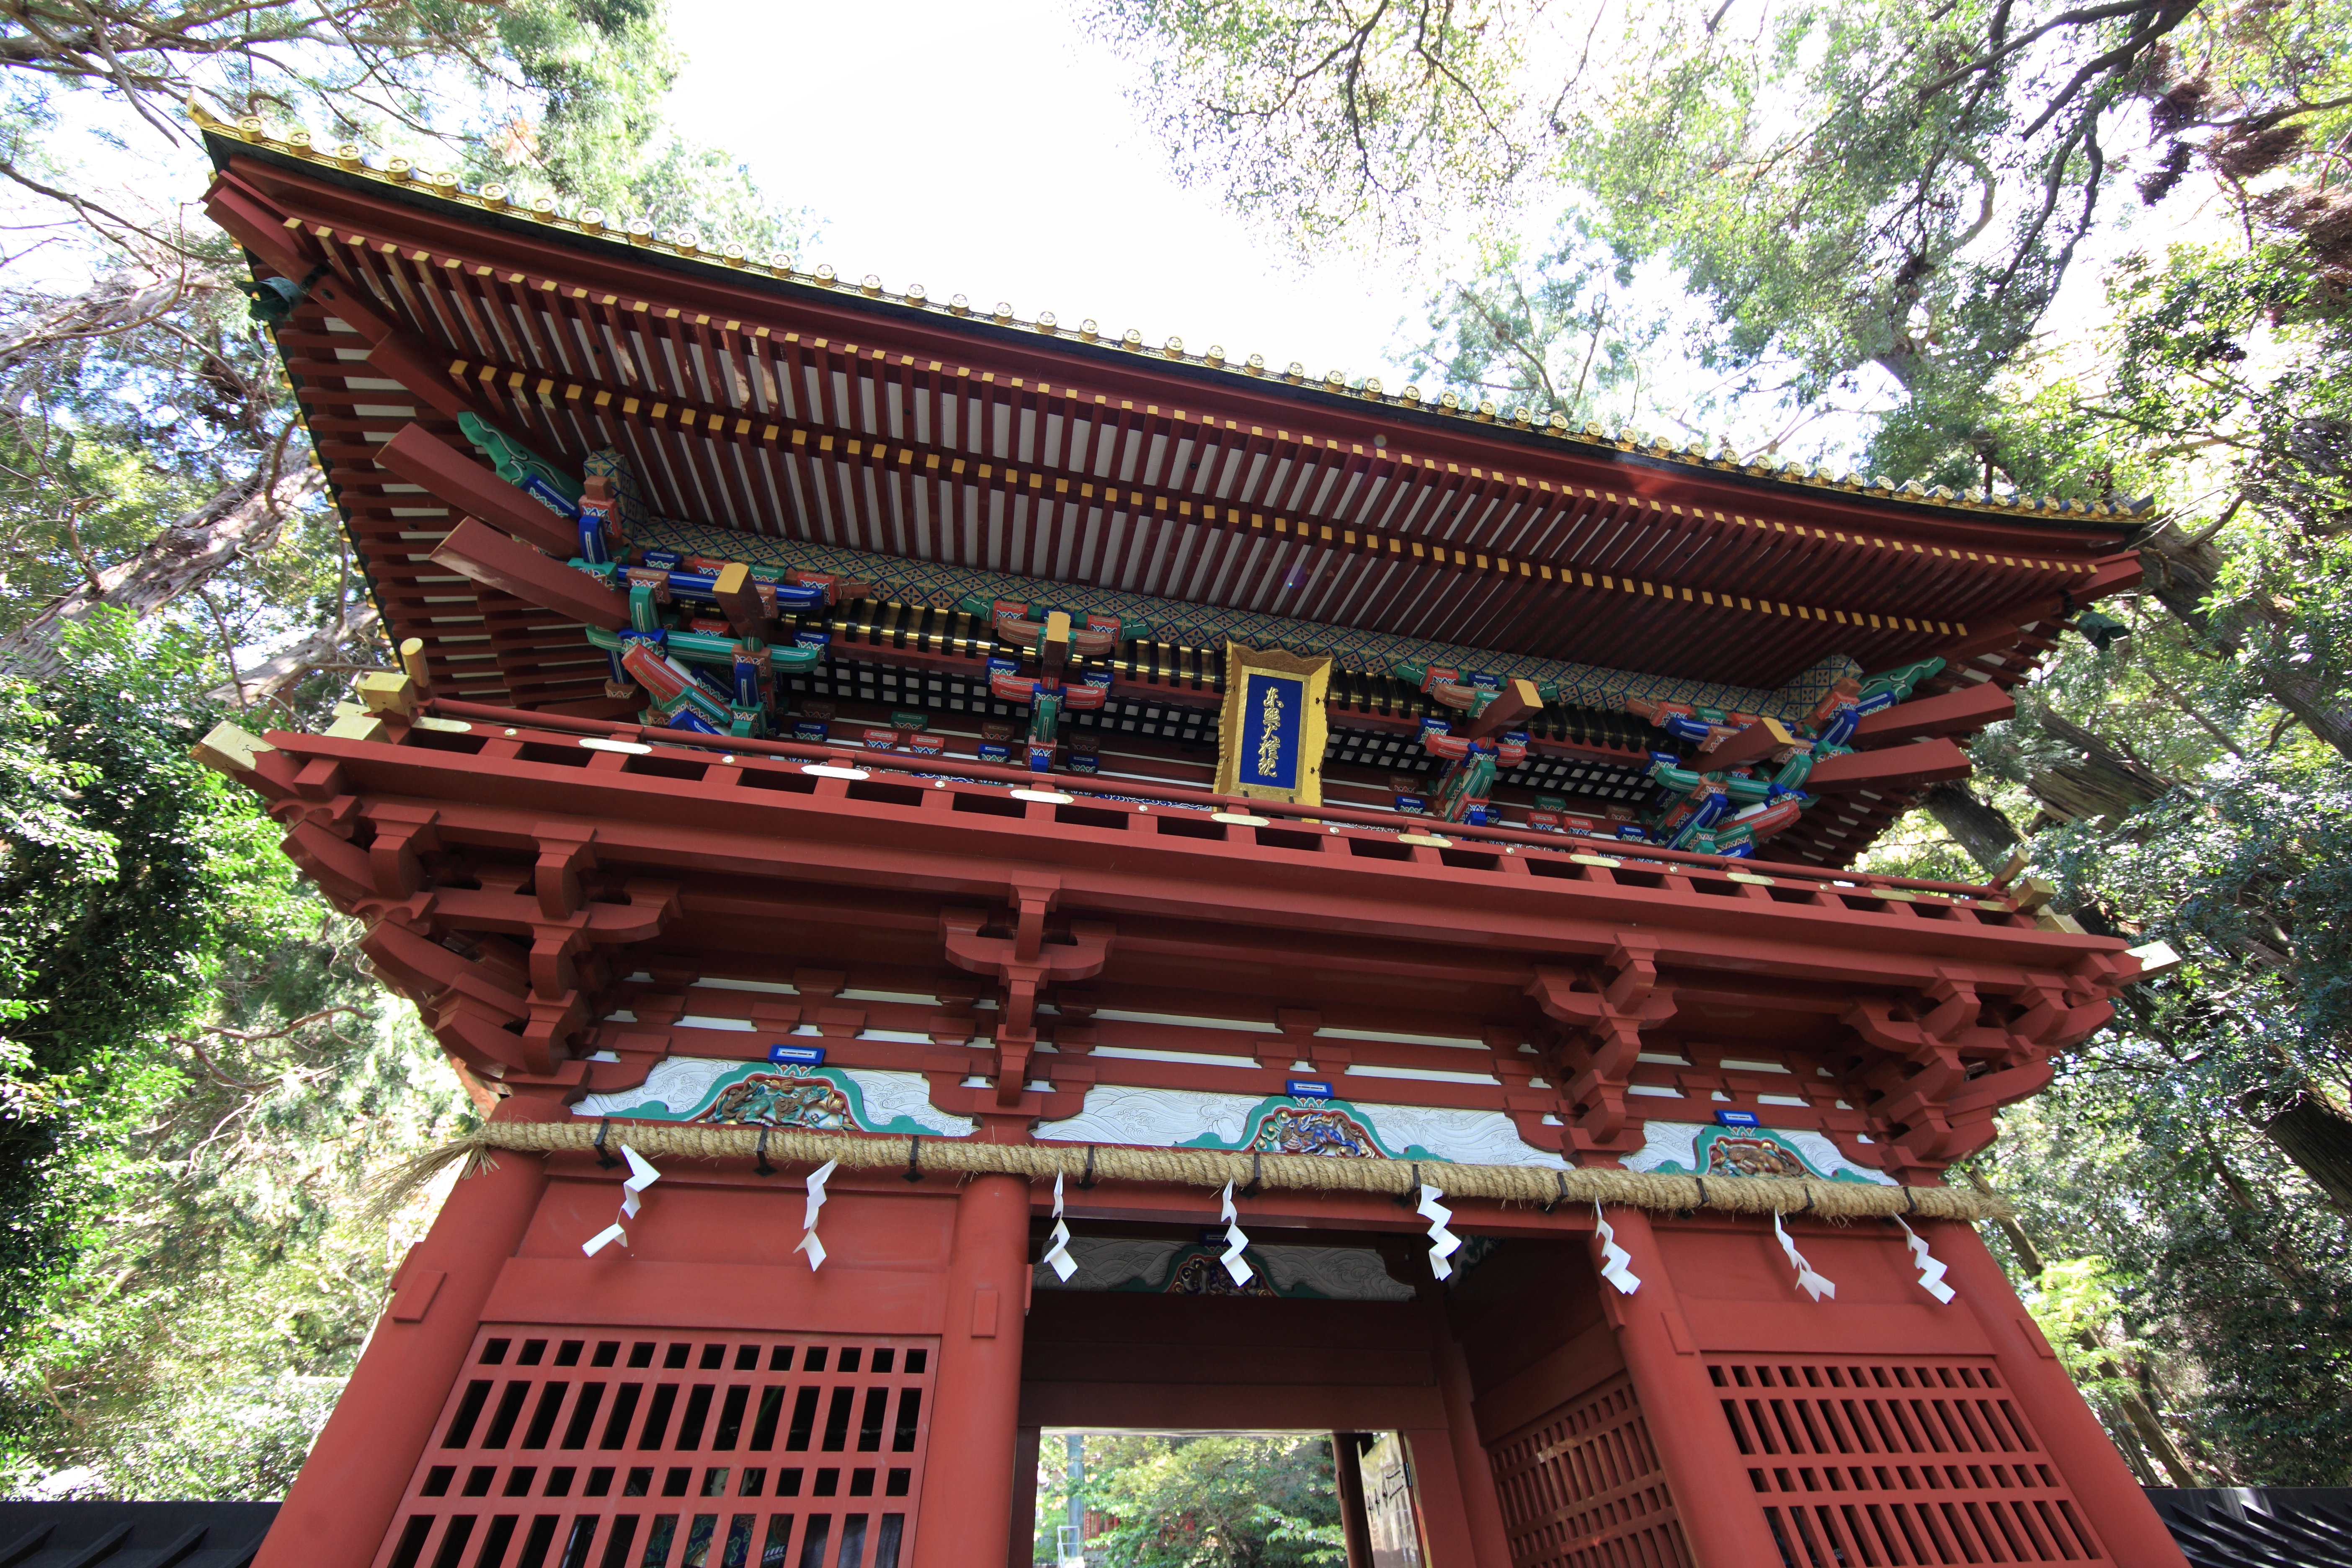
roof, building, high, gate, place of worship, temple, shrine, 5d, hires, chinese architecture, markii, hi, res, resolution, shizuoka, kunohzantoushouguu, wat, hindu temple, shinto shrine, outdoor structure